Timekspressen

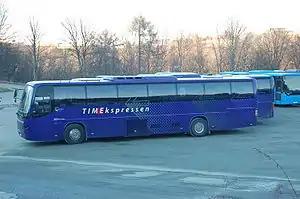
A coach in TIMEkspressen's livery from 2002 to 2010.

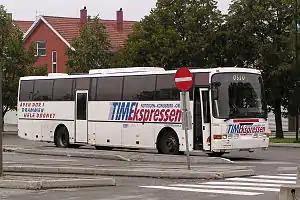
A coach in approximately the original livery from 1997, here on a local route in 2006.

TIMEkspressen ( in Norwegian) was an intercity coach brand used by Nettbuss on several routes in Norway. The coaches were usually operated at one hour headway, but some routes had higher frequency in rush hour and lower frequency in the weekends.